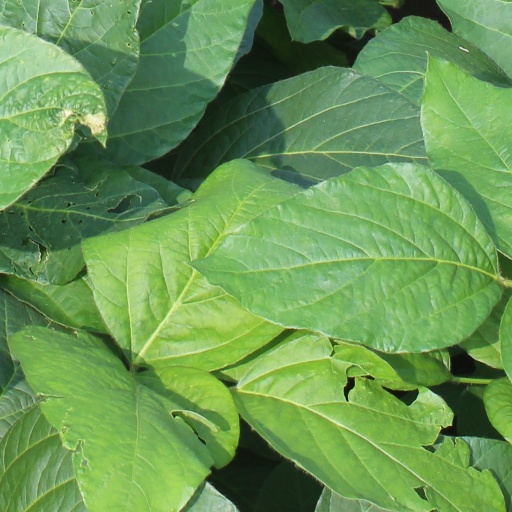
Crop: soybean